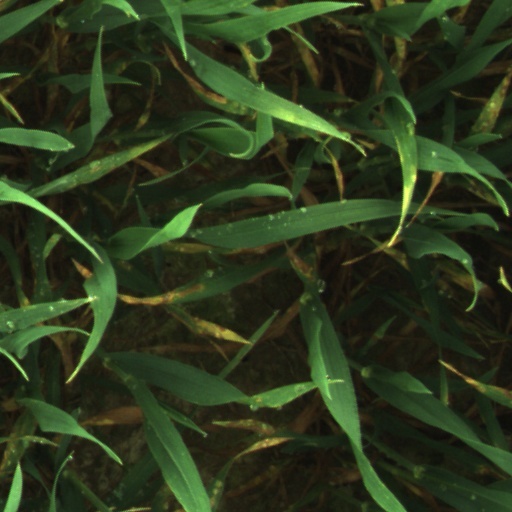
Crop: wheat